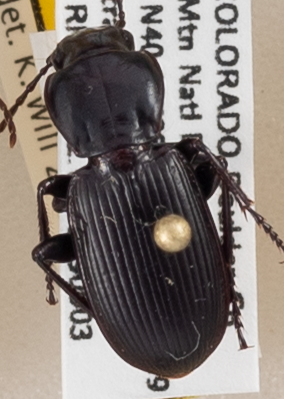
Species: Pterostichus protractus
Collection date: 2019-09-03
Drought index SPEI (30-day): -1.45
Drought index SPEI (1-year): -0.24
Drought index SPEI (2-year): -1.13